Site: brandenburg
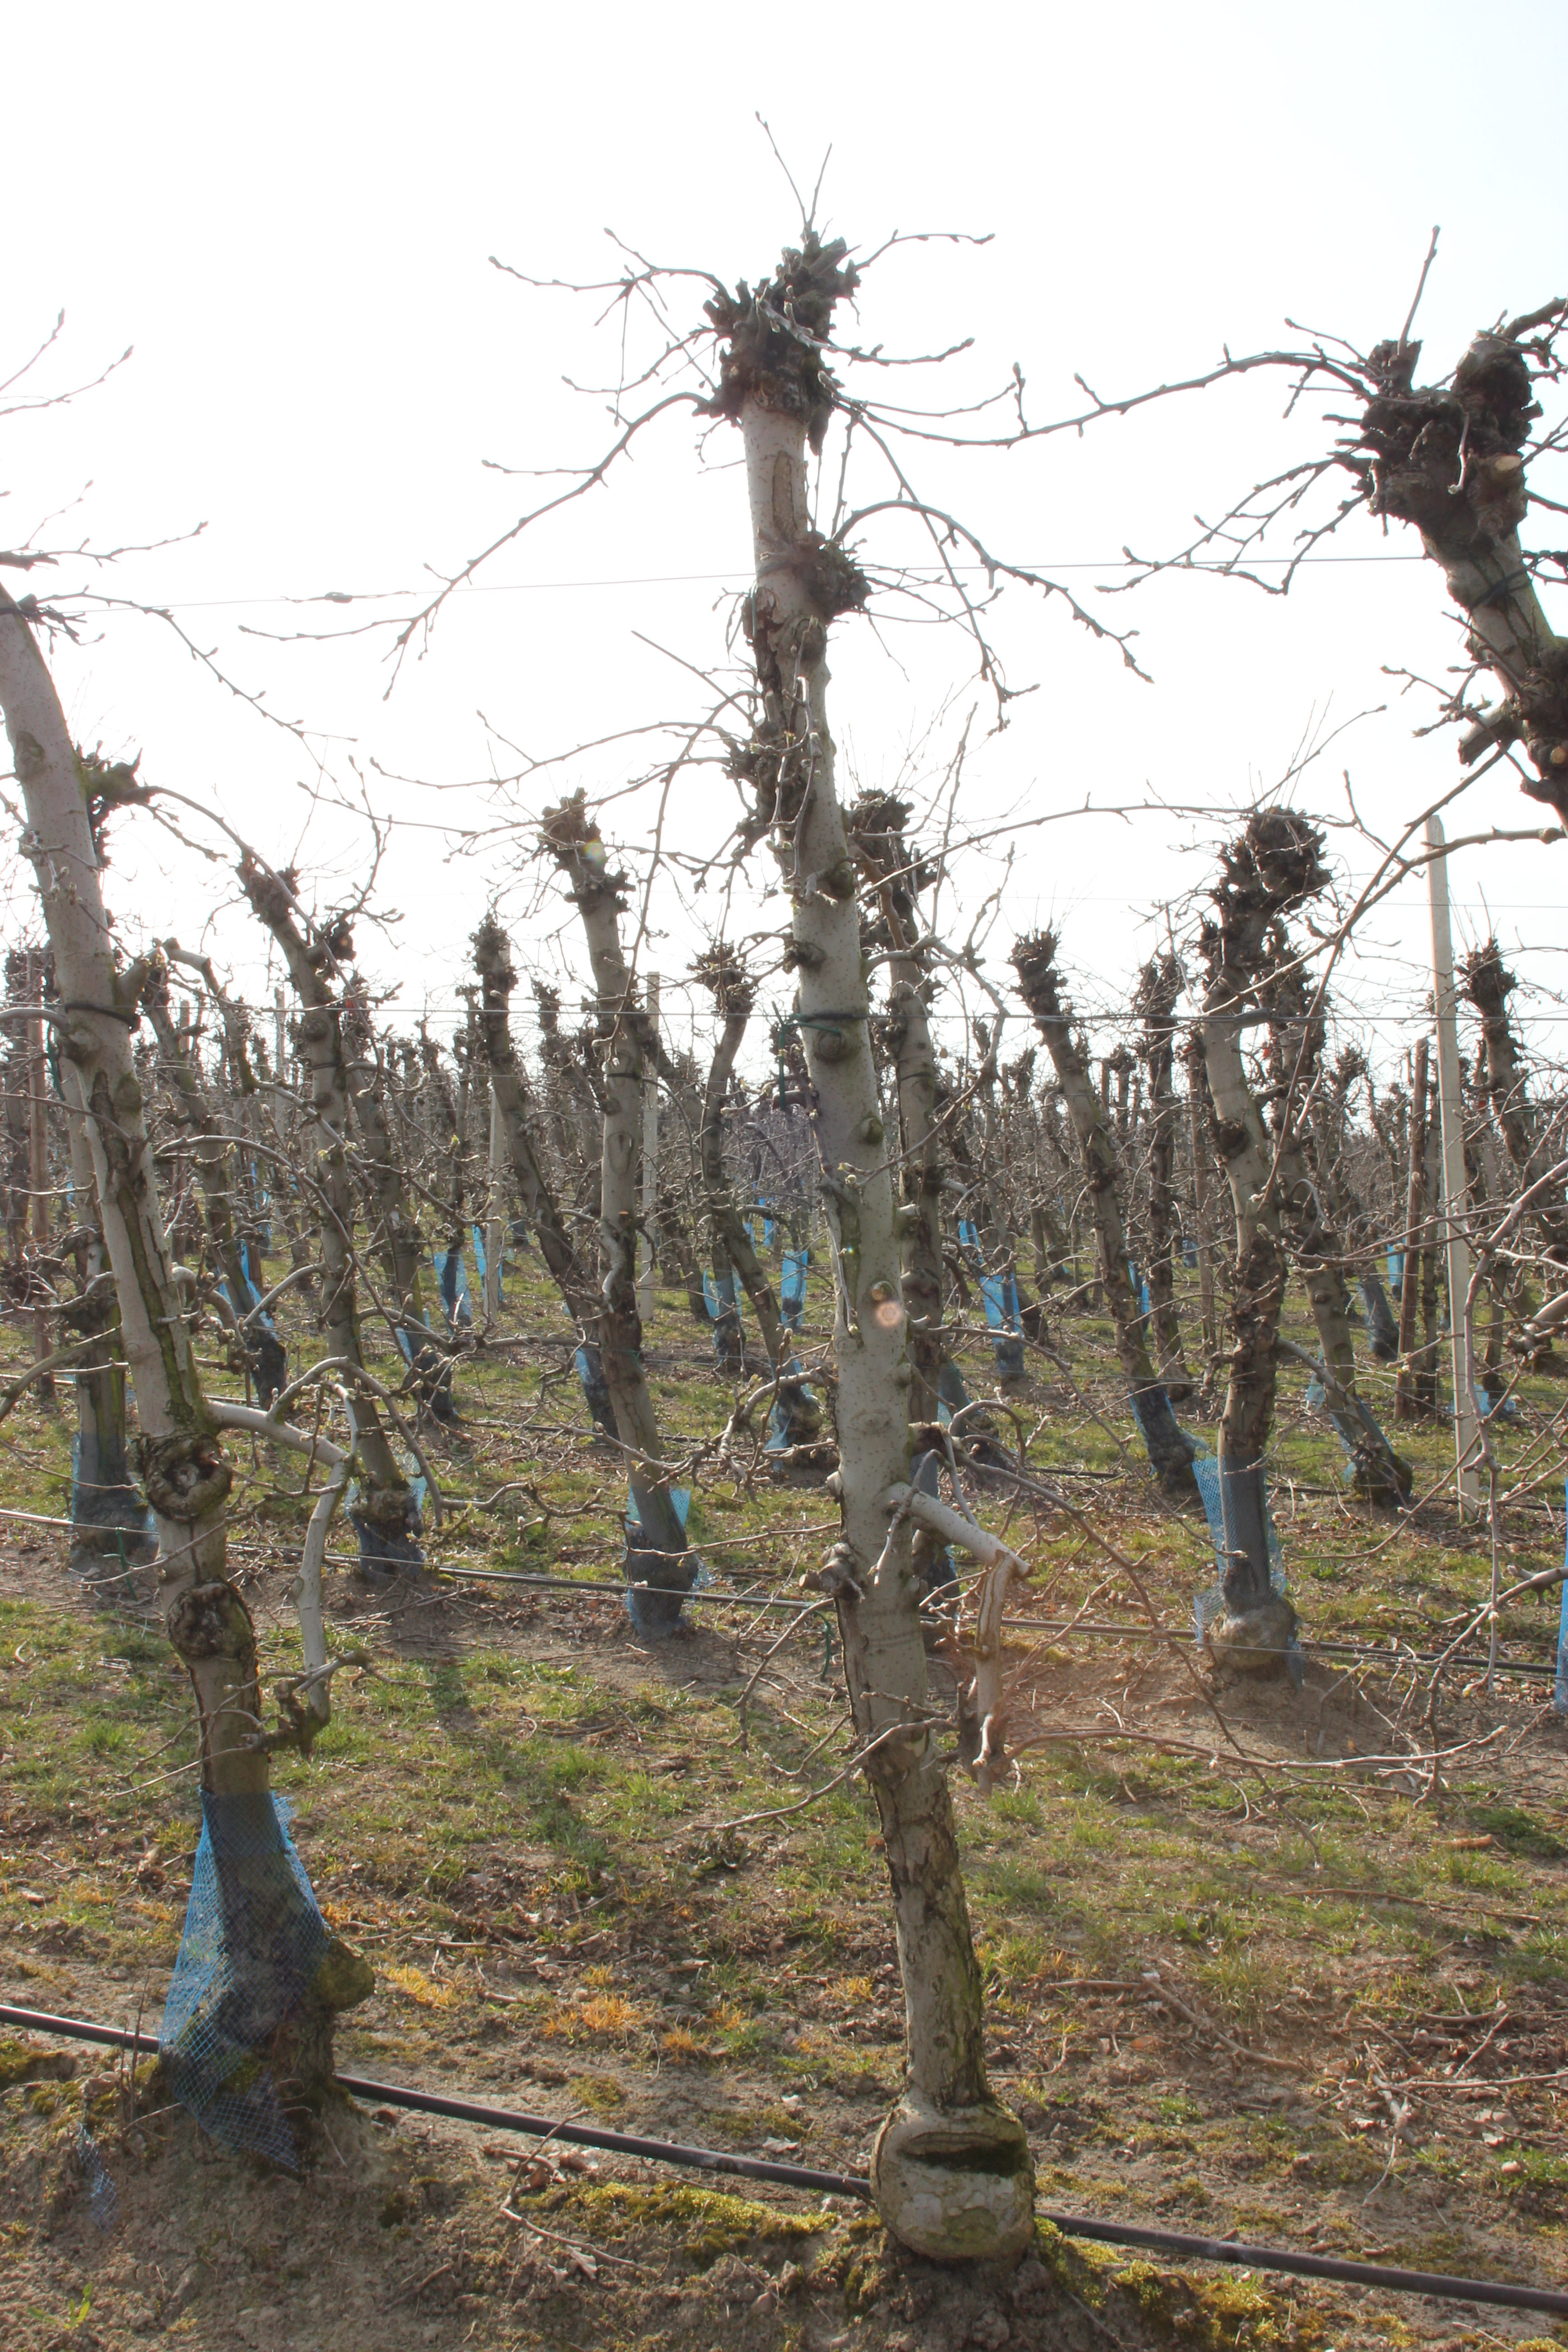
Growth stage (BBCH 03): Bud development